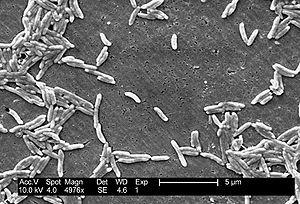
Campylobacter est un genre de bactéries Gram négatif, microaérophiles, oxydase positive, non sporulantes provoquant des intoxications alimentaires. Elles sont présentes dans l'intestin de nombreux animaux, d'élevage notamment.
Agent d'avortement chez les animaux domestiques, Campylobacter fetus est un petit vibrion microaérophile de culture délicate. Il détermine des infections septicémiques chez l'homme. Le diagnostic se fait par hémoculture.